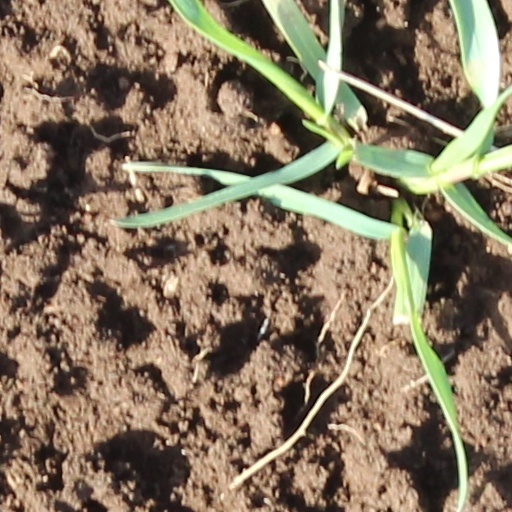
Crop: wheat